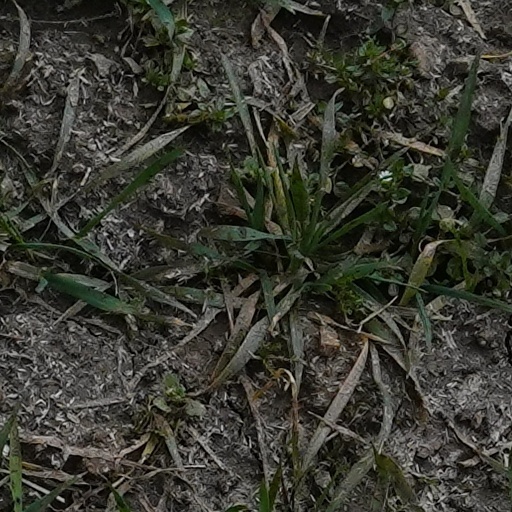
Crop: wheat